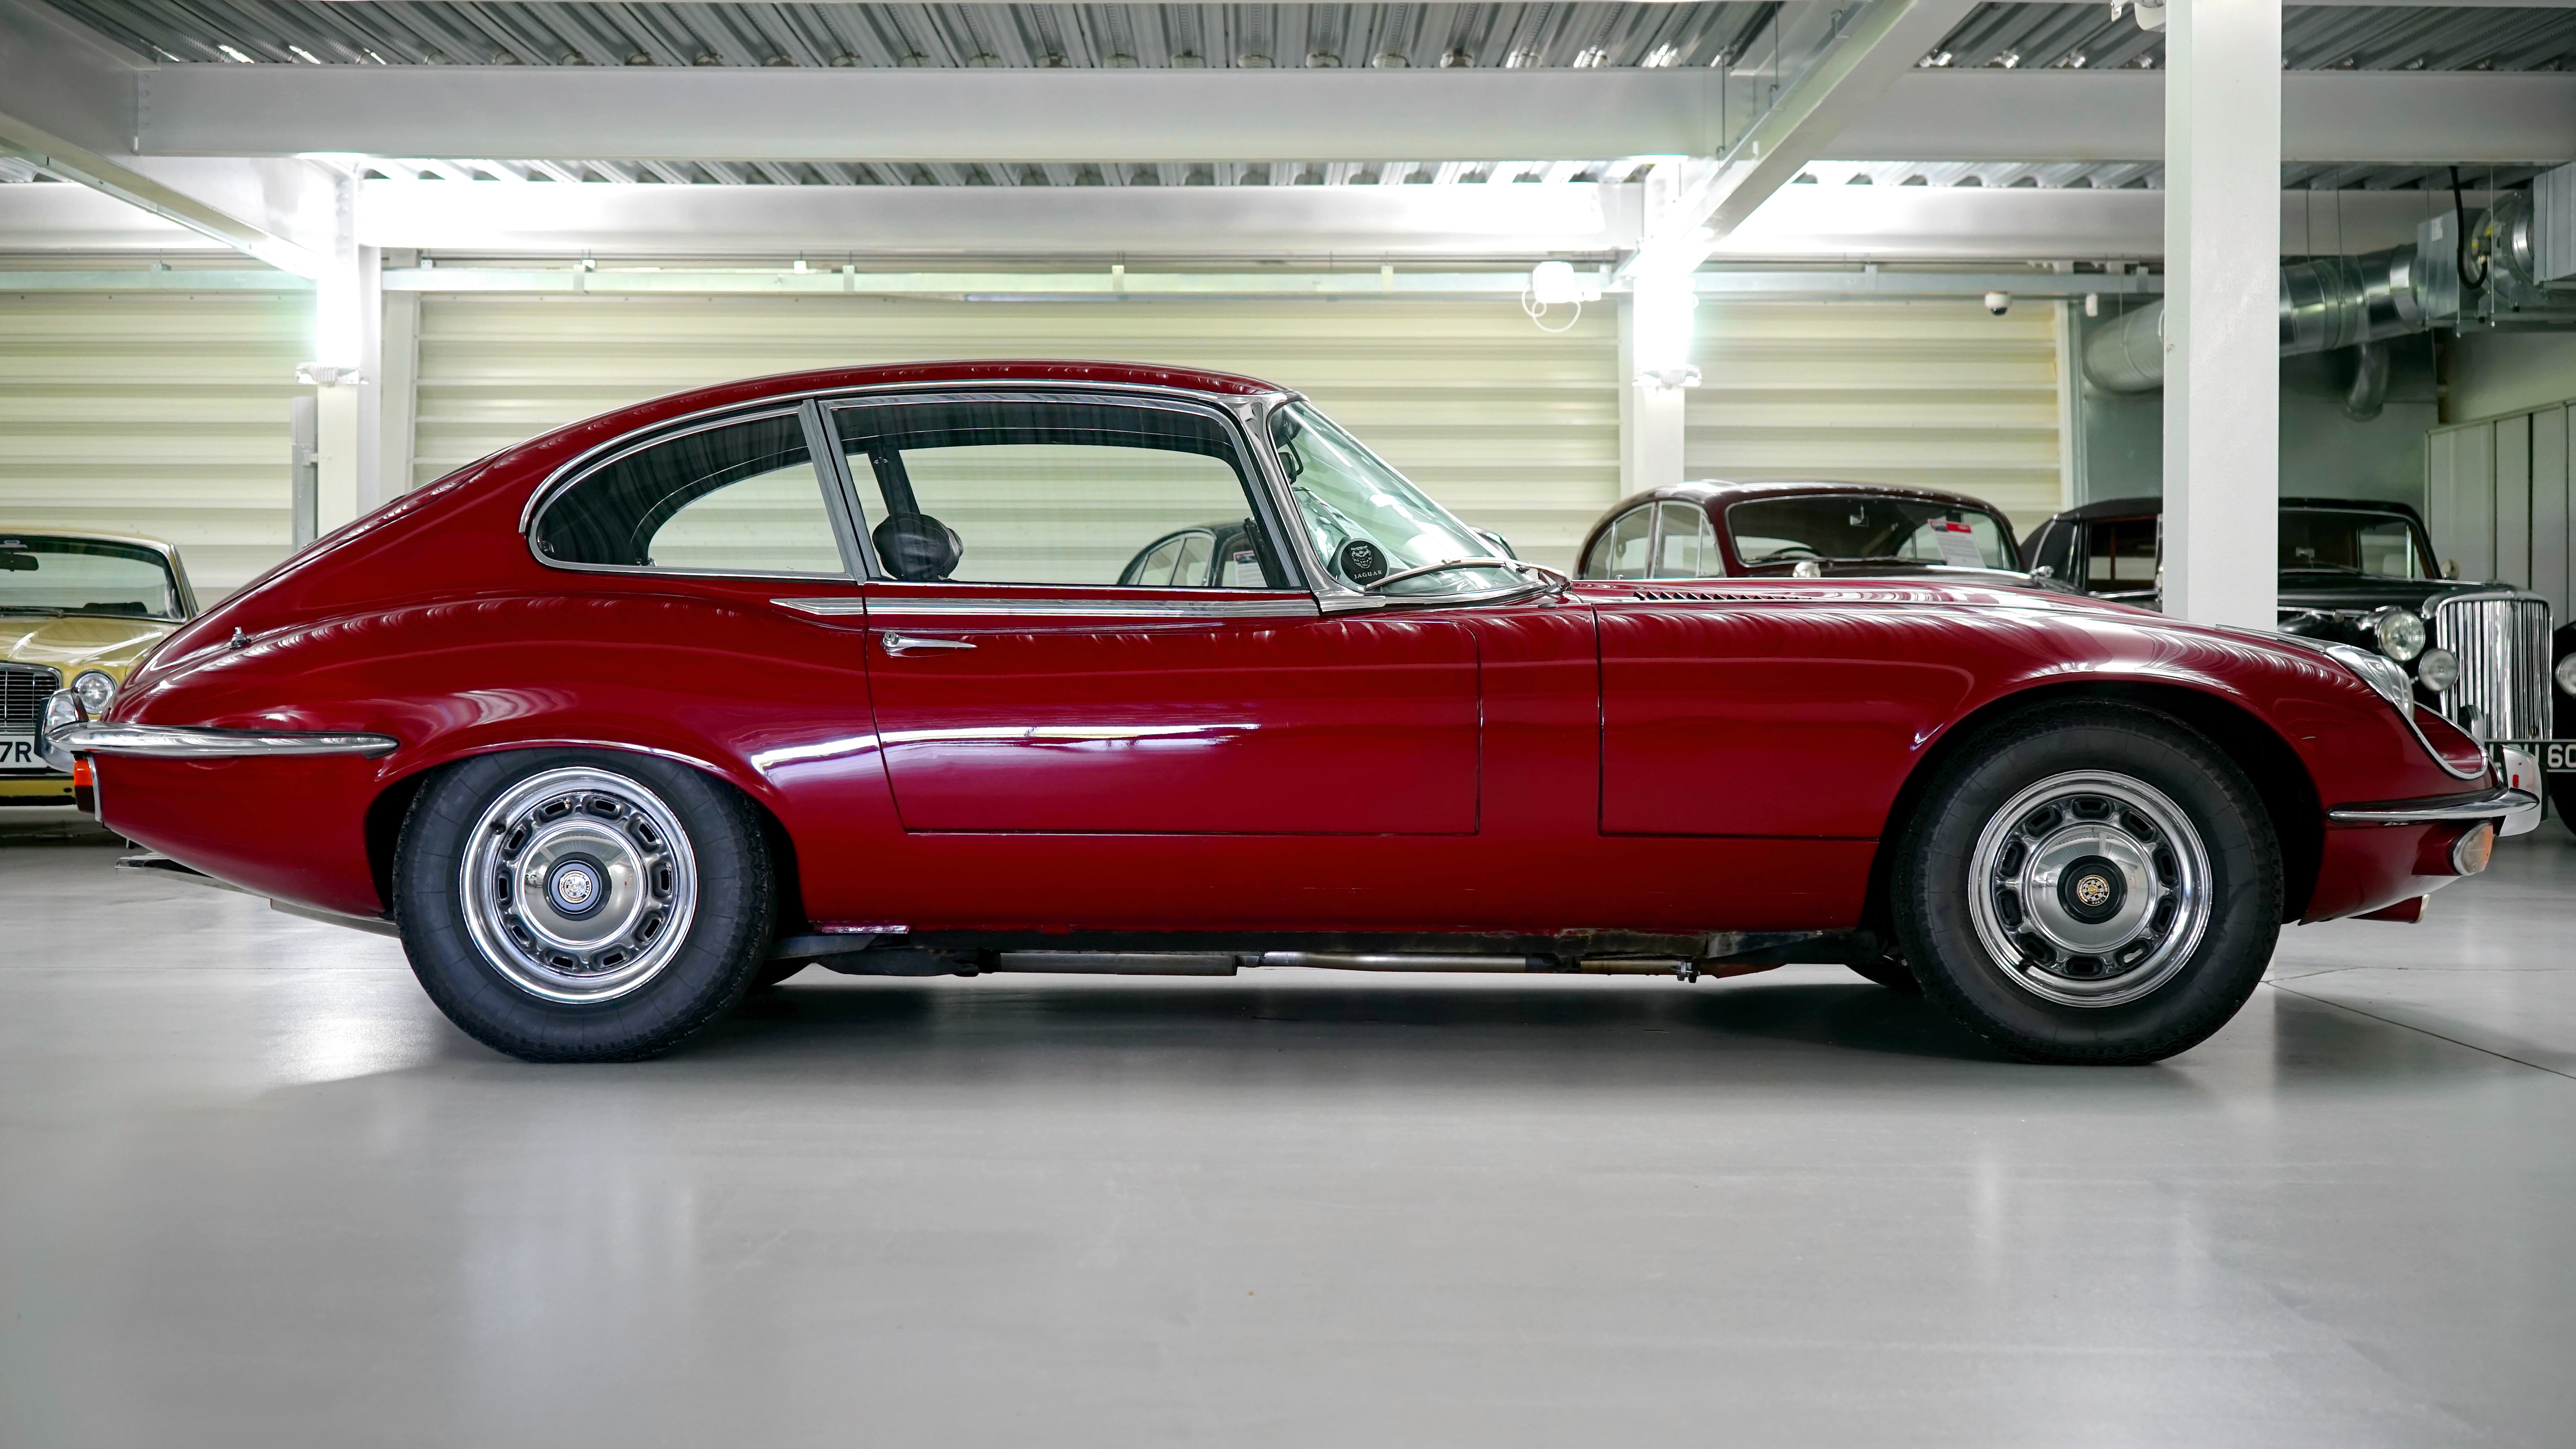
car, vintage, antique, automobile, retro, old, transportation, transport, vehicle, drive, metal, auto, machine, nostalgia, historic, speed, sports car, race car, race, chrome, luxury, design, sports, motor, style, jaguar, classic, convertible, roadster, coupe, shiny, stylish, e type, antique car, land vehicle, automobile make, automotive design, performance car, jaguar e type